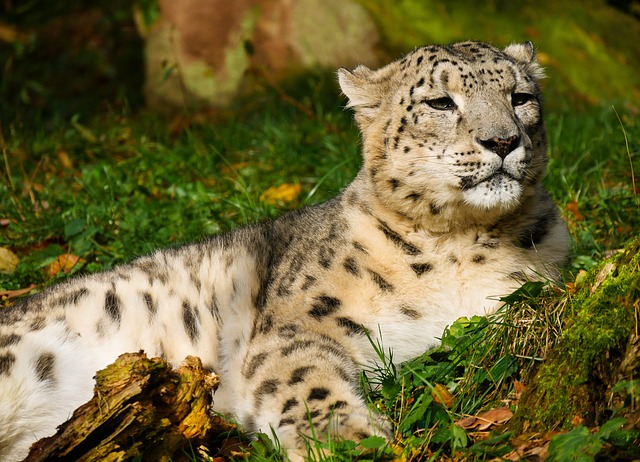
Label: cat